Close My Eyes (film)

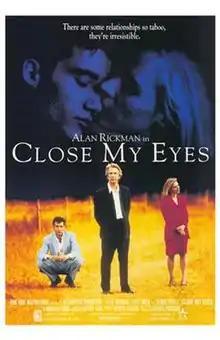
US promotional poster for the film

Close My Eyes is a 1991 British drama film written and directed by Stephen Poliakoff and starring Alan Rickman, Clive Owen and Saskia Reeves as well as Lesley Sharp and Karl Johnson. Music was by Michael Gibbs and the film was produced for Beambright and FilmFour International by Therese Pickard. It had a limited theatrical release from 6 September 1991, before being shown in Channel 4's "Film on Four" strand on 28 October 1993.